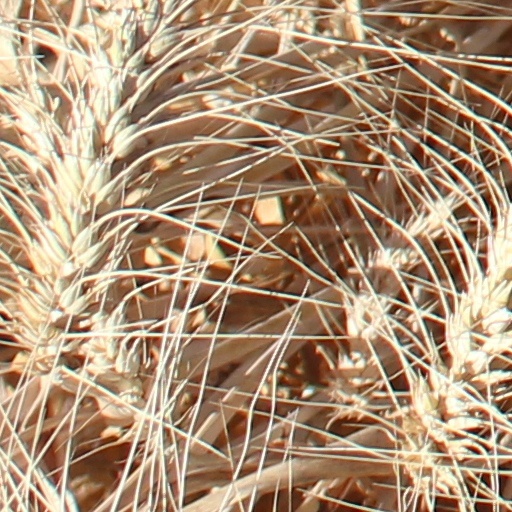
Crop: wheat